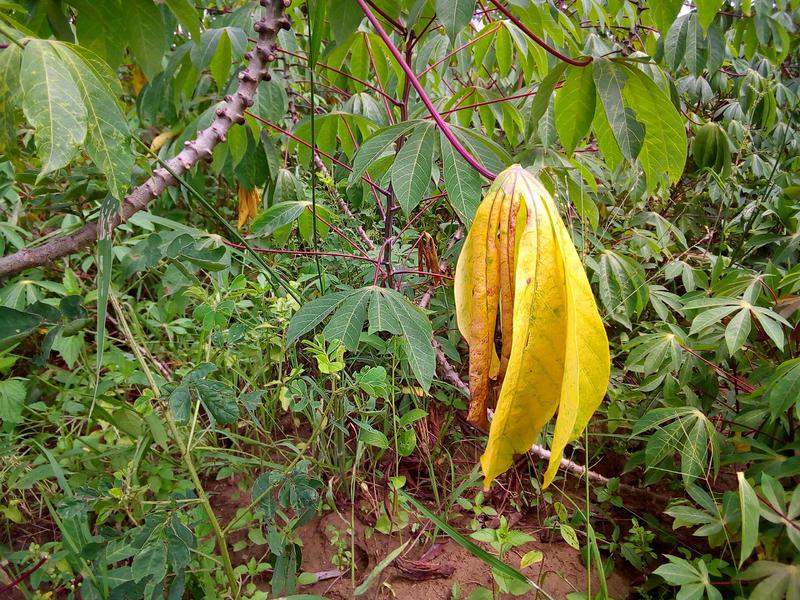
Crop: cassava
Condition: brown_streak_disease